Tiberio Deciani

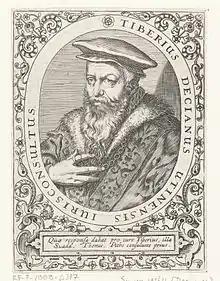
Portrait of Tiberio Deciani engraved by Cornelis Galle the Elder

Tiberio Deciani or Decianus (1509–1582) was an Italian jurist working in the tradition of Renaissance humanism.